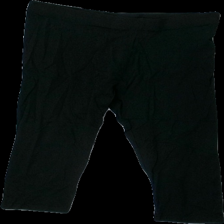
View: front
Type: Tights
Category: Ladies
Brand: Esmara (Lidl)
Colors: Black
Material: 100% Cotton
Cut: Tight, Cropped
Size: XL
Season: All
Price range: 50-100
Recommended usage: Reuse
Description: black cropped tights